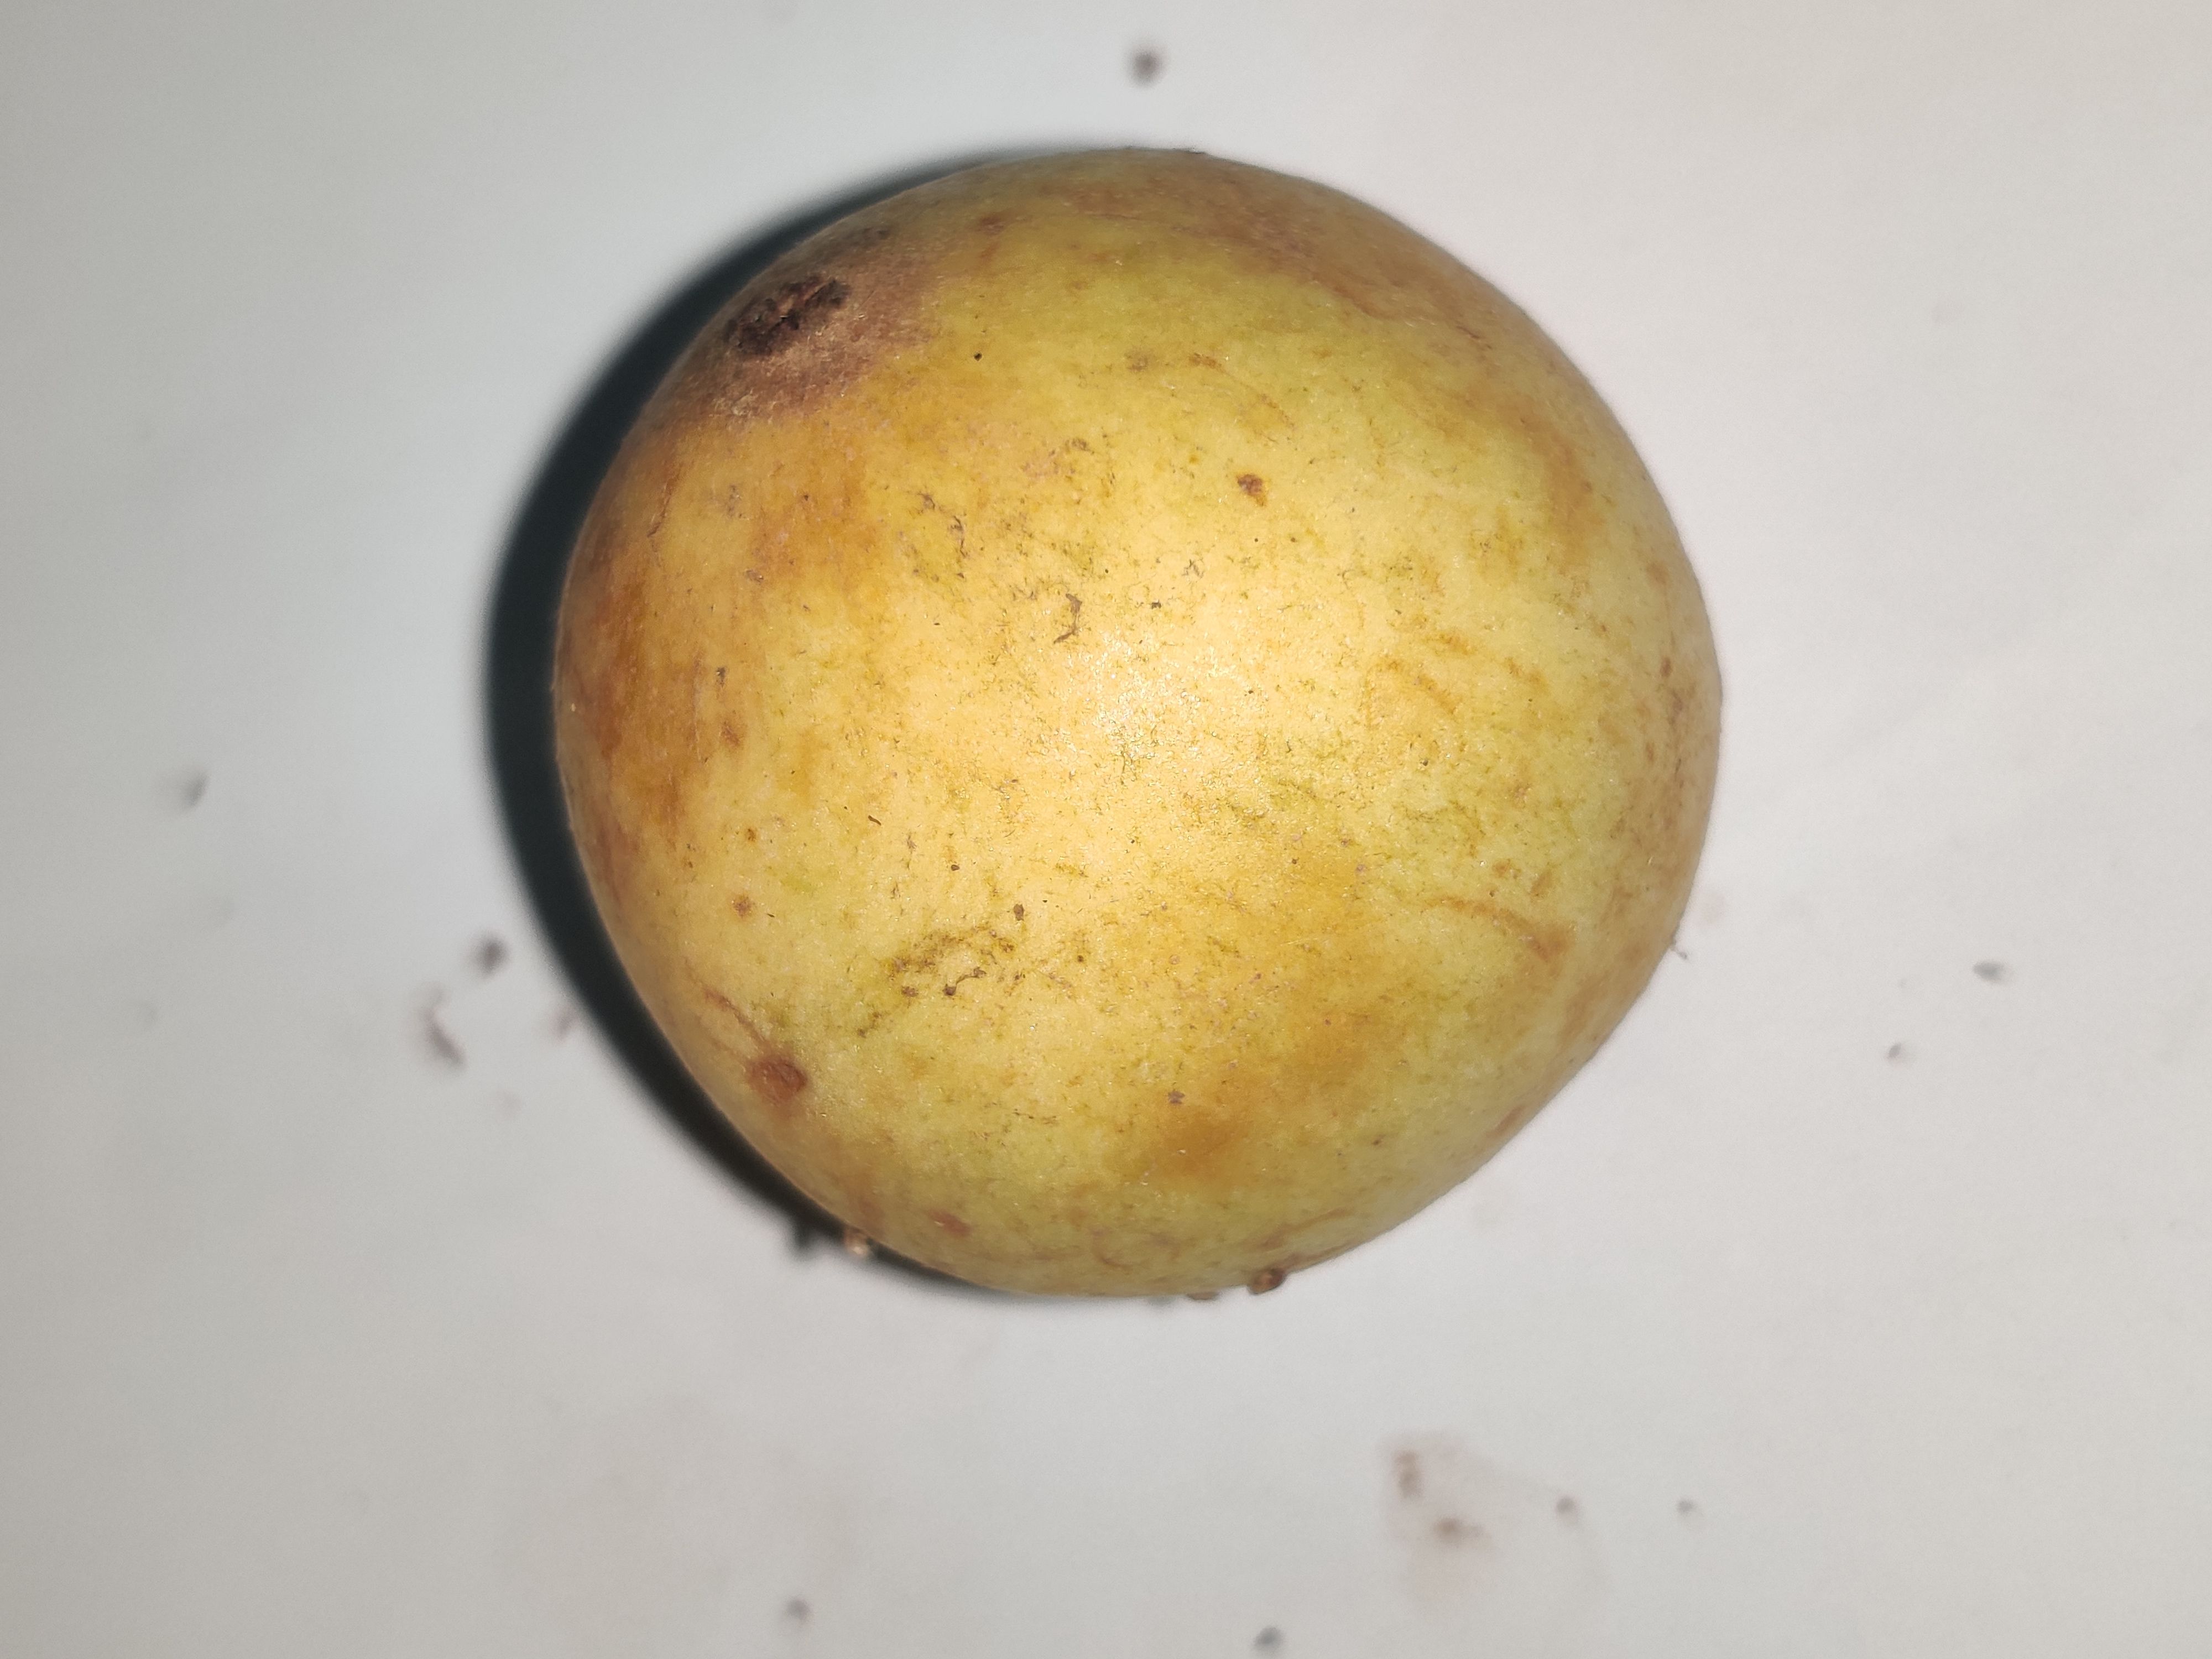
Fruit: burmese-grape
Grade: 1st-grade